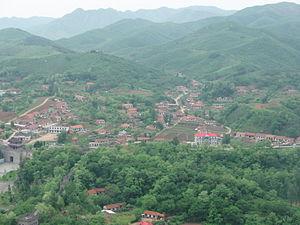
Le xian autonome mandchou de Kuandian est un district administratif de la province du Liaoning en Chine. Il est placé sous la juridiction de la ville-préfecture de Dandong.